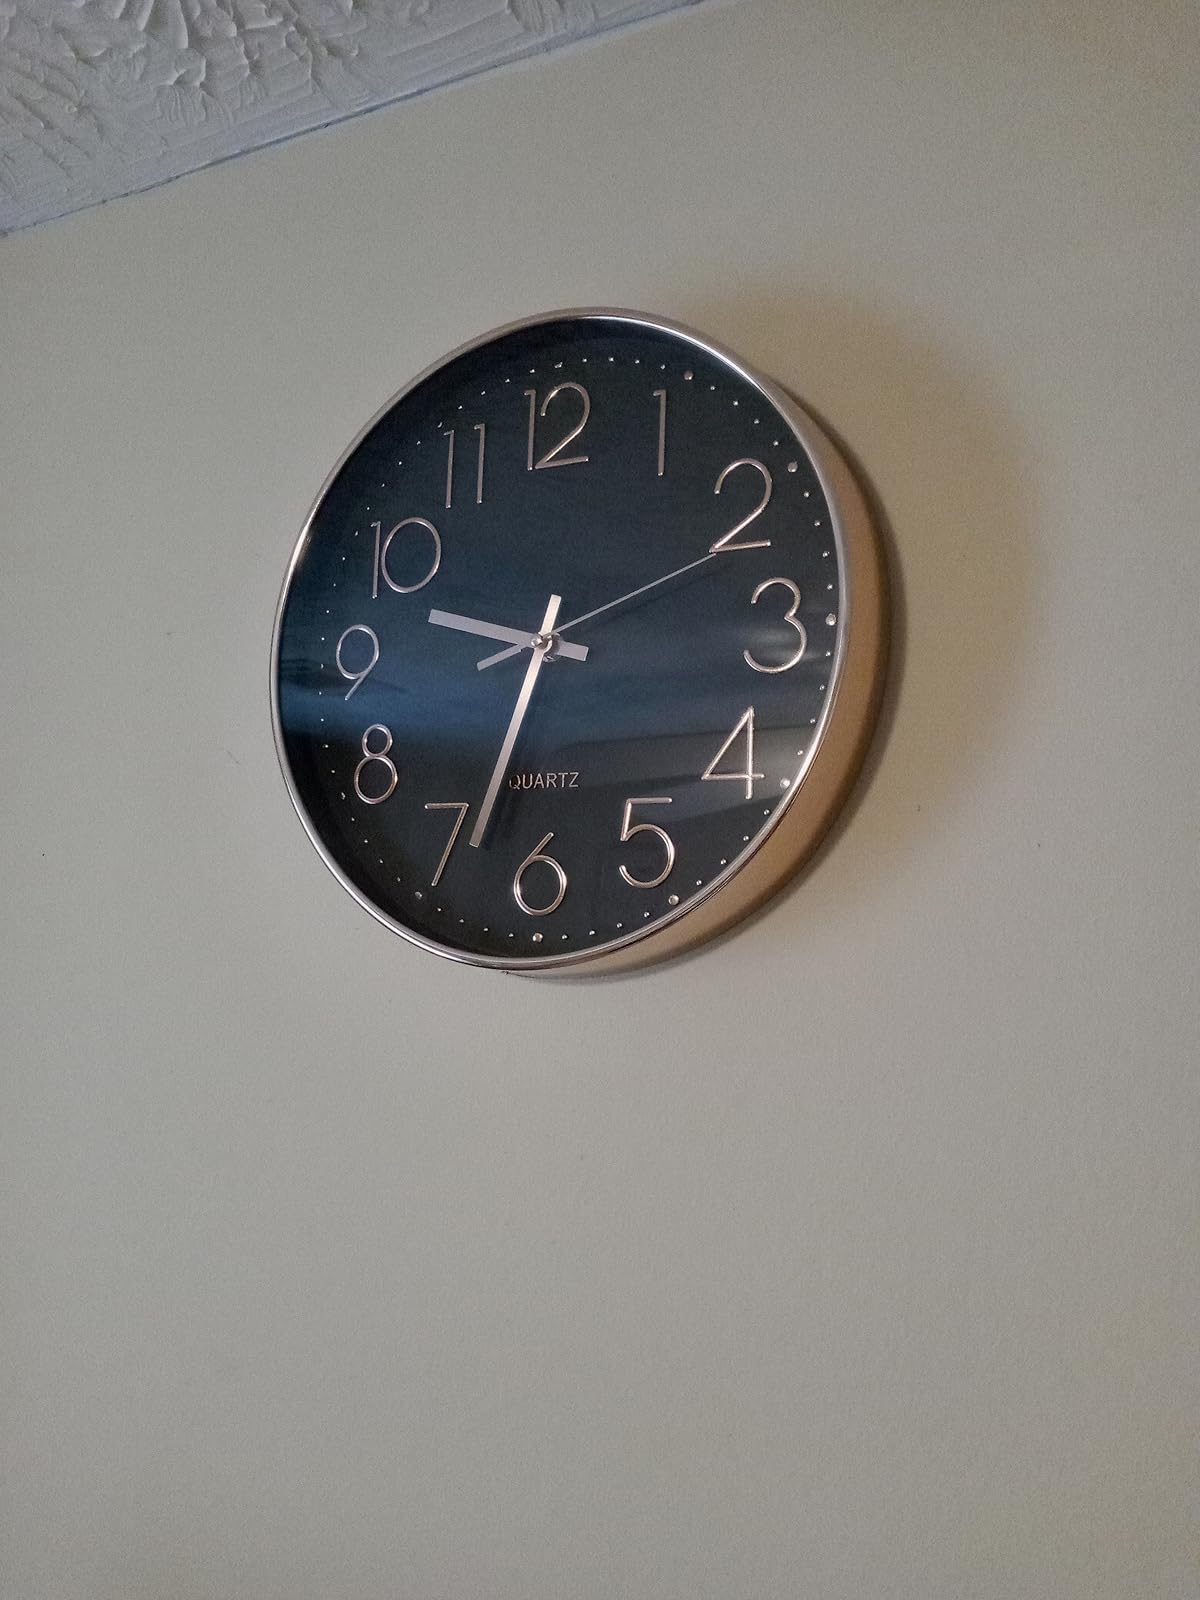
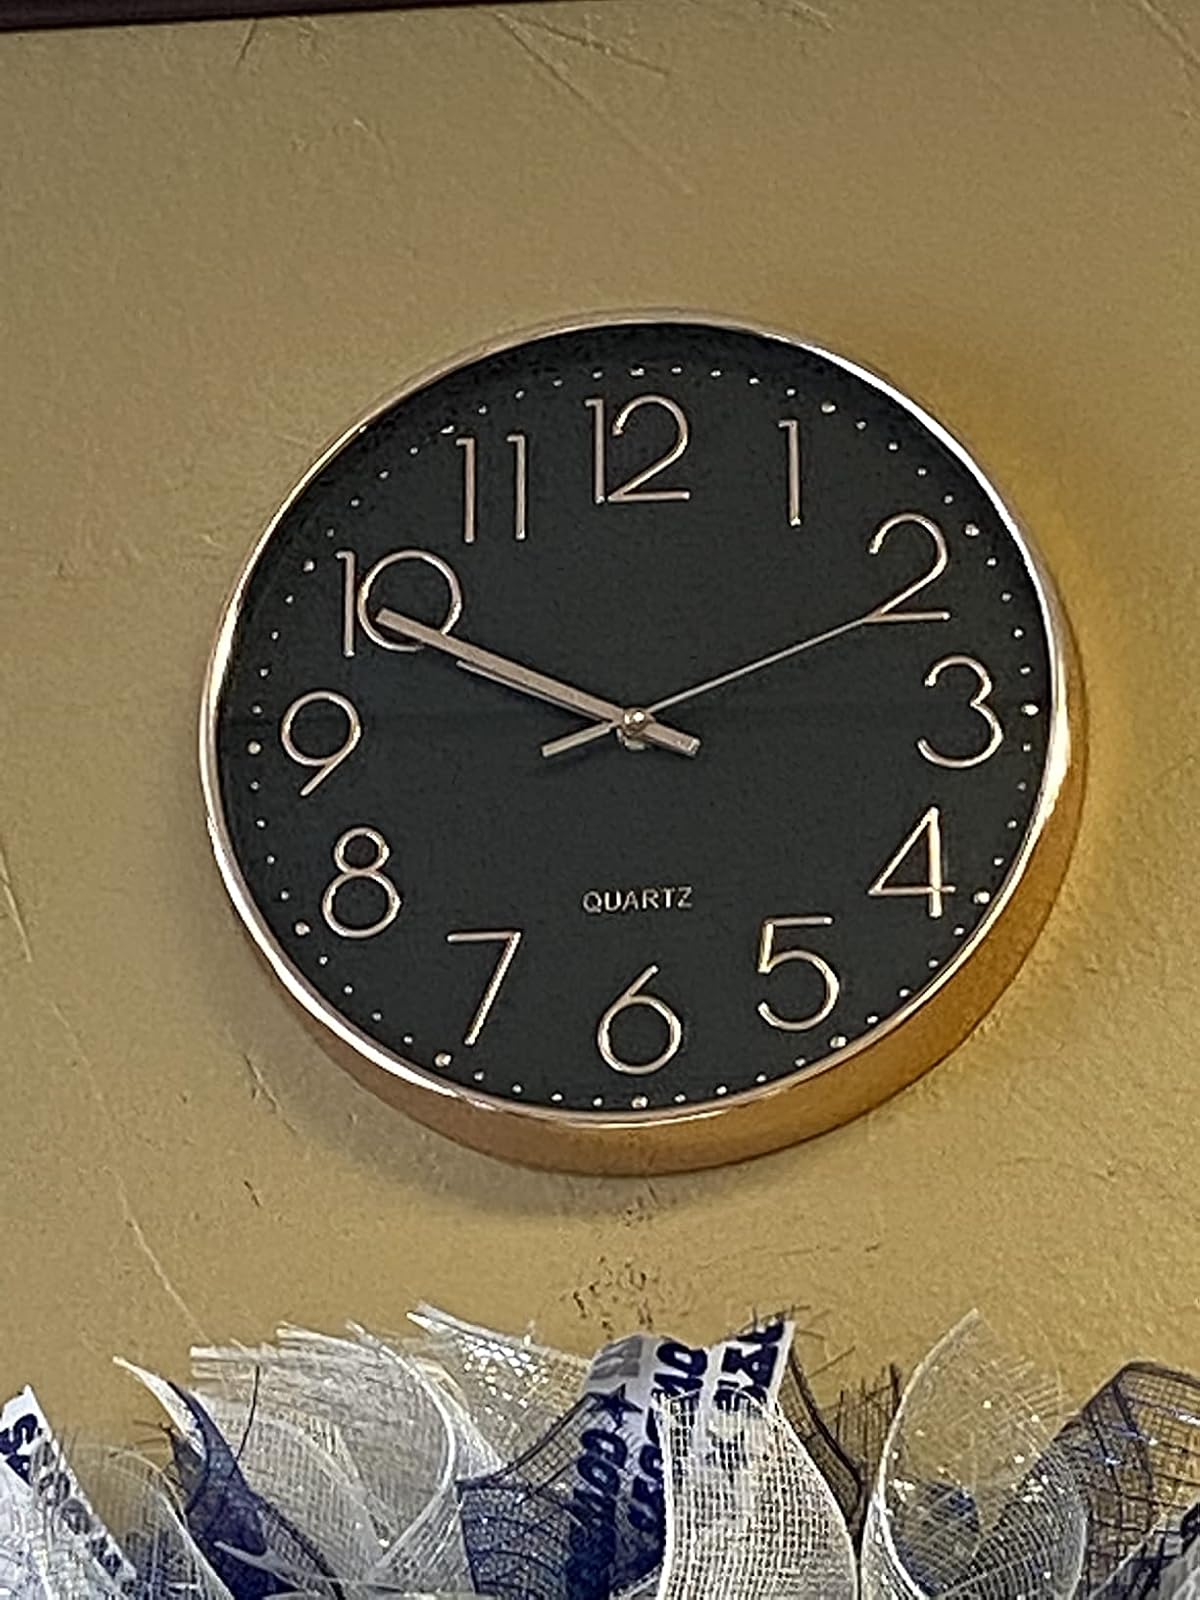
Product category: clock
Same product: yes